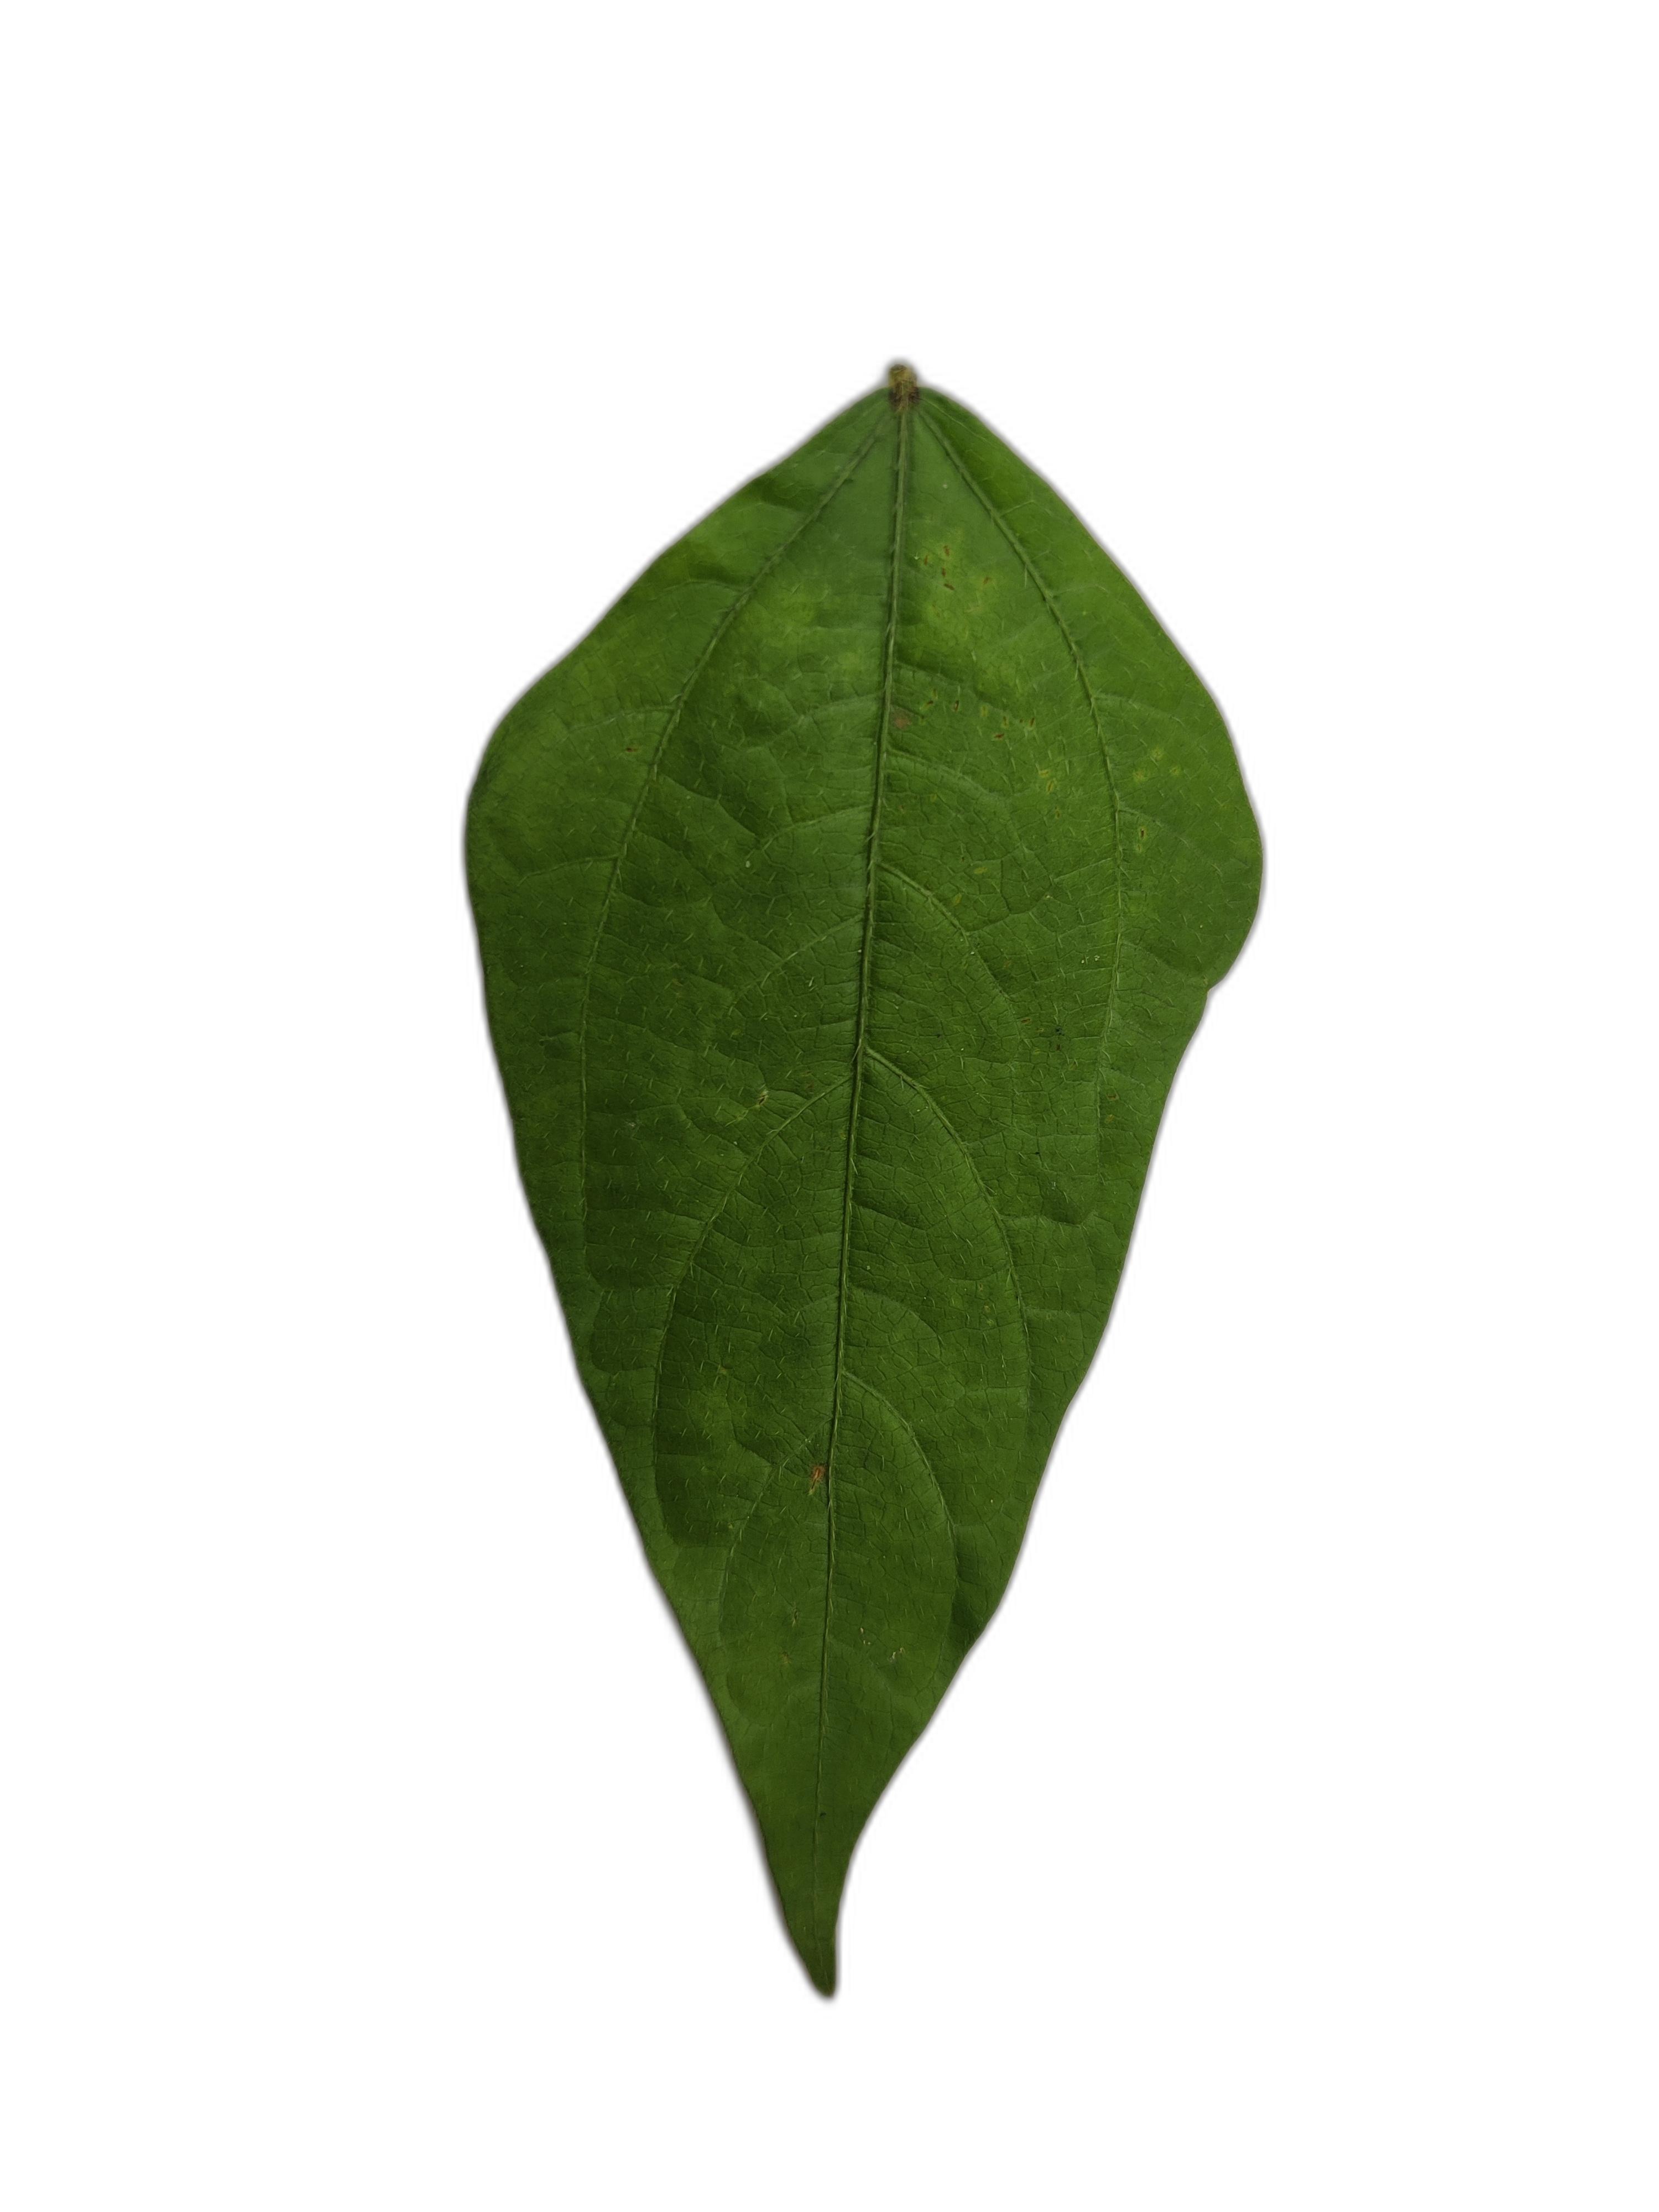
Label: Healthy